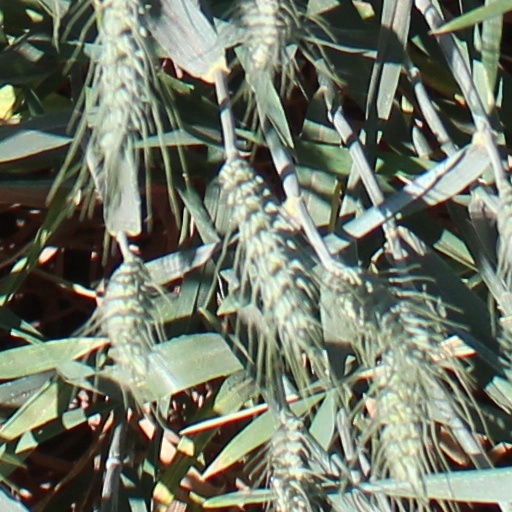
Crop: wheat